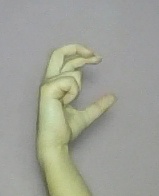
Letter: thal